Carraroe

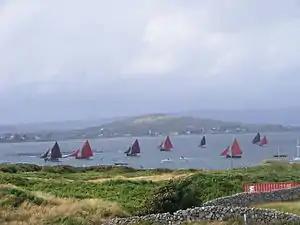
Galway hookers in Greatmans Bay

Galway Hookers are a distinctive form of native Irish boat, and Carraroe hosts an annual regatta of these vessels. As of 2006 this event, which is named "Féile an Dóilín" after the area's "coral strand", was the largest ever regatta of Galway hookers. The main boats are the larger "Báid Mhóra" (big boats) and "Leathbháid" (half-boats), which in earlier times were used for hauling turf from the peat bogs in Connemara to the Aran Islands and The Burren of County Clare, where peat is absent. The smaller boats are the "Gleoiteoga", which were traditionally used for fishing. These boats can be found at Sruthán Pier, which is the main pier in Carraroe and in the "Caladh Thadhg" area.